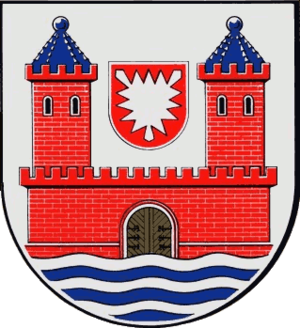
Femern
Coat of arms of Femern
Femern er en ø og kommune i det nordlige Tyskland, beliggende i Østersøen med Burg som den største by. Femern ligger ved Slesvig-Holstens nordøstlige kyst. Øen, der er den største i delstaten Slesvig-Holsten og den tredjestørste i Tyskland, er 185 km² stor og har en fast forbindelse med det holstenske fastland og færgeforbindelser til Danmark fra Puttgarden. Femern var frem til 1864 en del af det danske hertugdømme Slesvig langt mod vest i forhold til Hertugdømmet Holsten lige syd for. I dag hører øen administrativt til Kreis Østholsten. Efter sammenlægning 1. januar 2003 af kommunerne på øen udgør Femern en kommune i Kreis Østholsten.